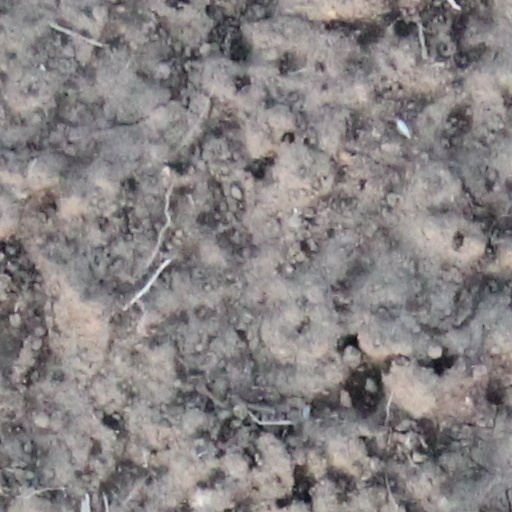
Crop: wheat